Dice Legacy

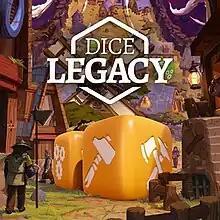

Dice Legacy is a video game developed by DESTINYbit and published by Ravenscourt and Maple Whispering. It combines gameplay elements of city-building games and real-time strategy games, along with roguelike, survival mechanisms.